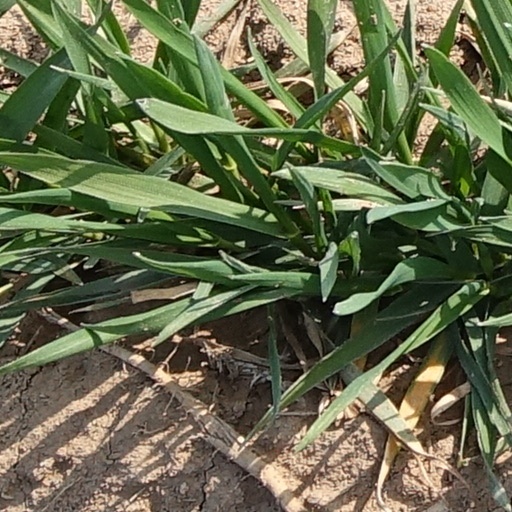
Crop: wheat